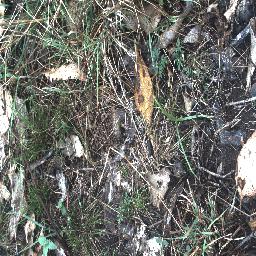
Label: negative